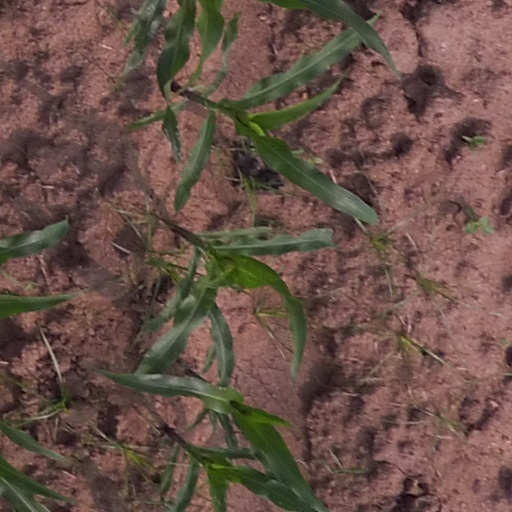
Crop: maize; corn